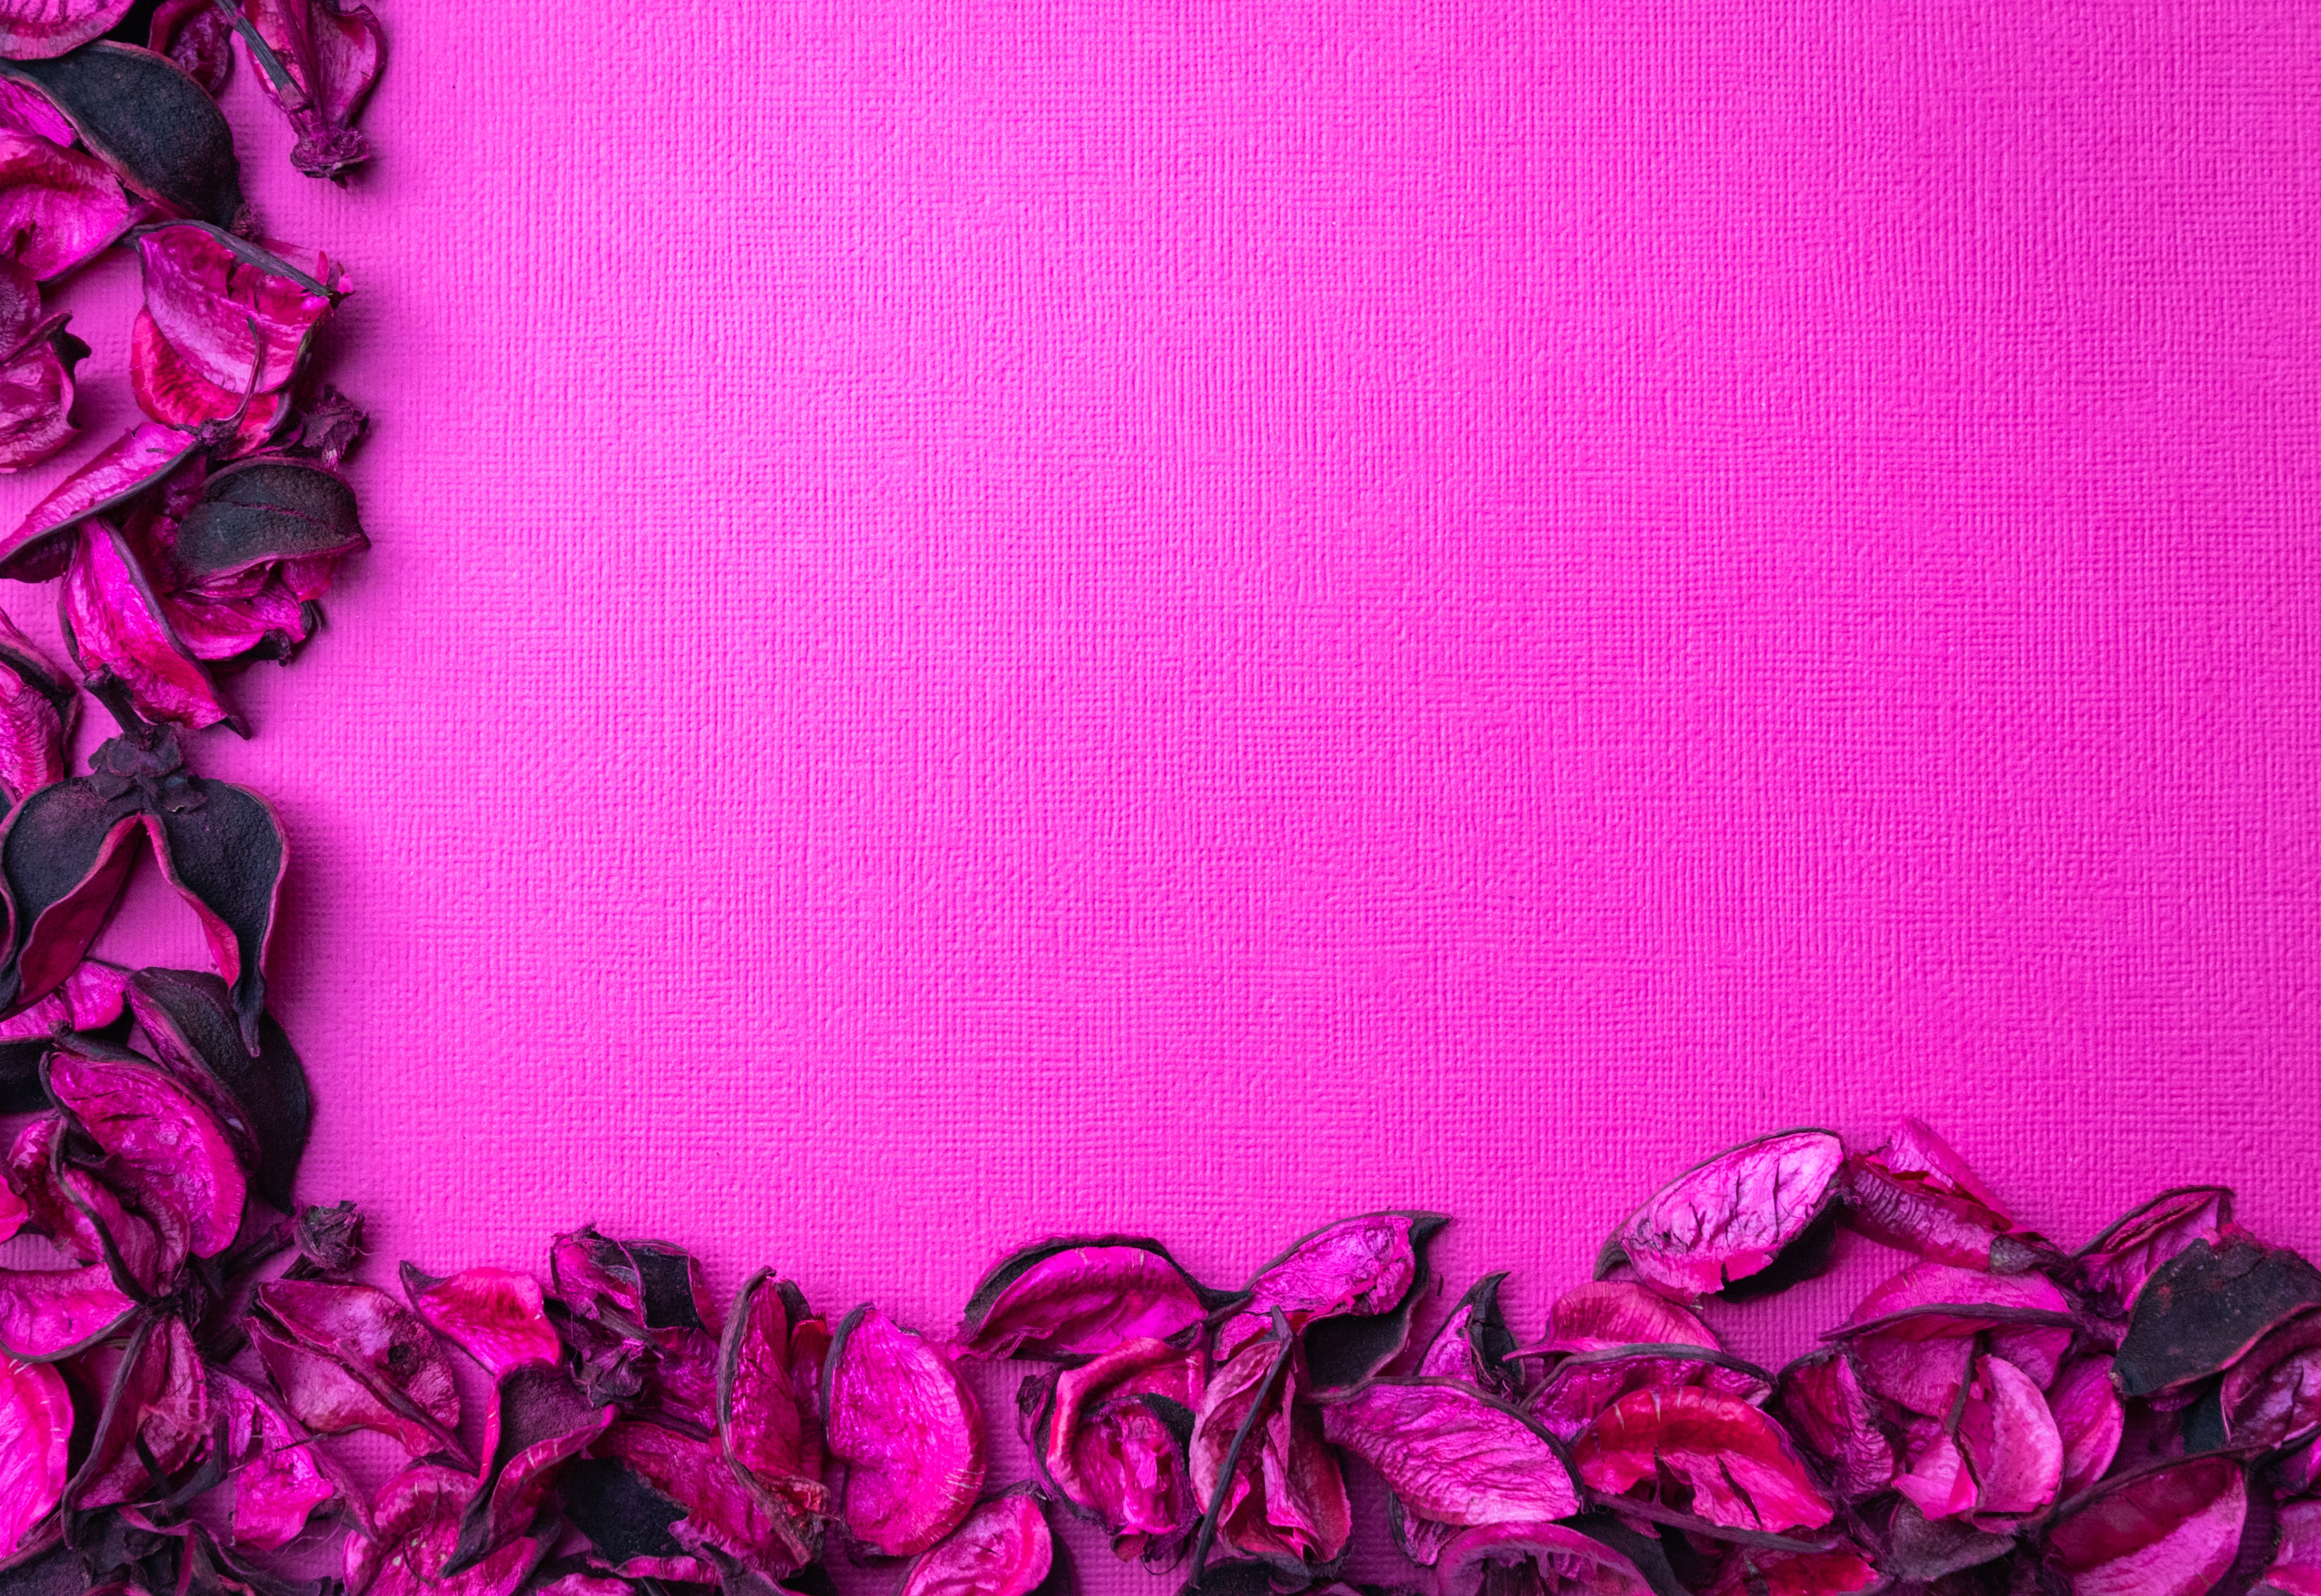
pink, flower, purple, magenta, violet, garden roses, petal, rose family, flora, rose, textile, rose order, floral design, plant